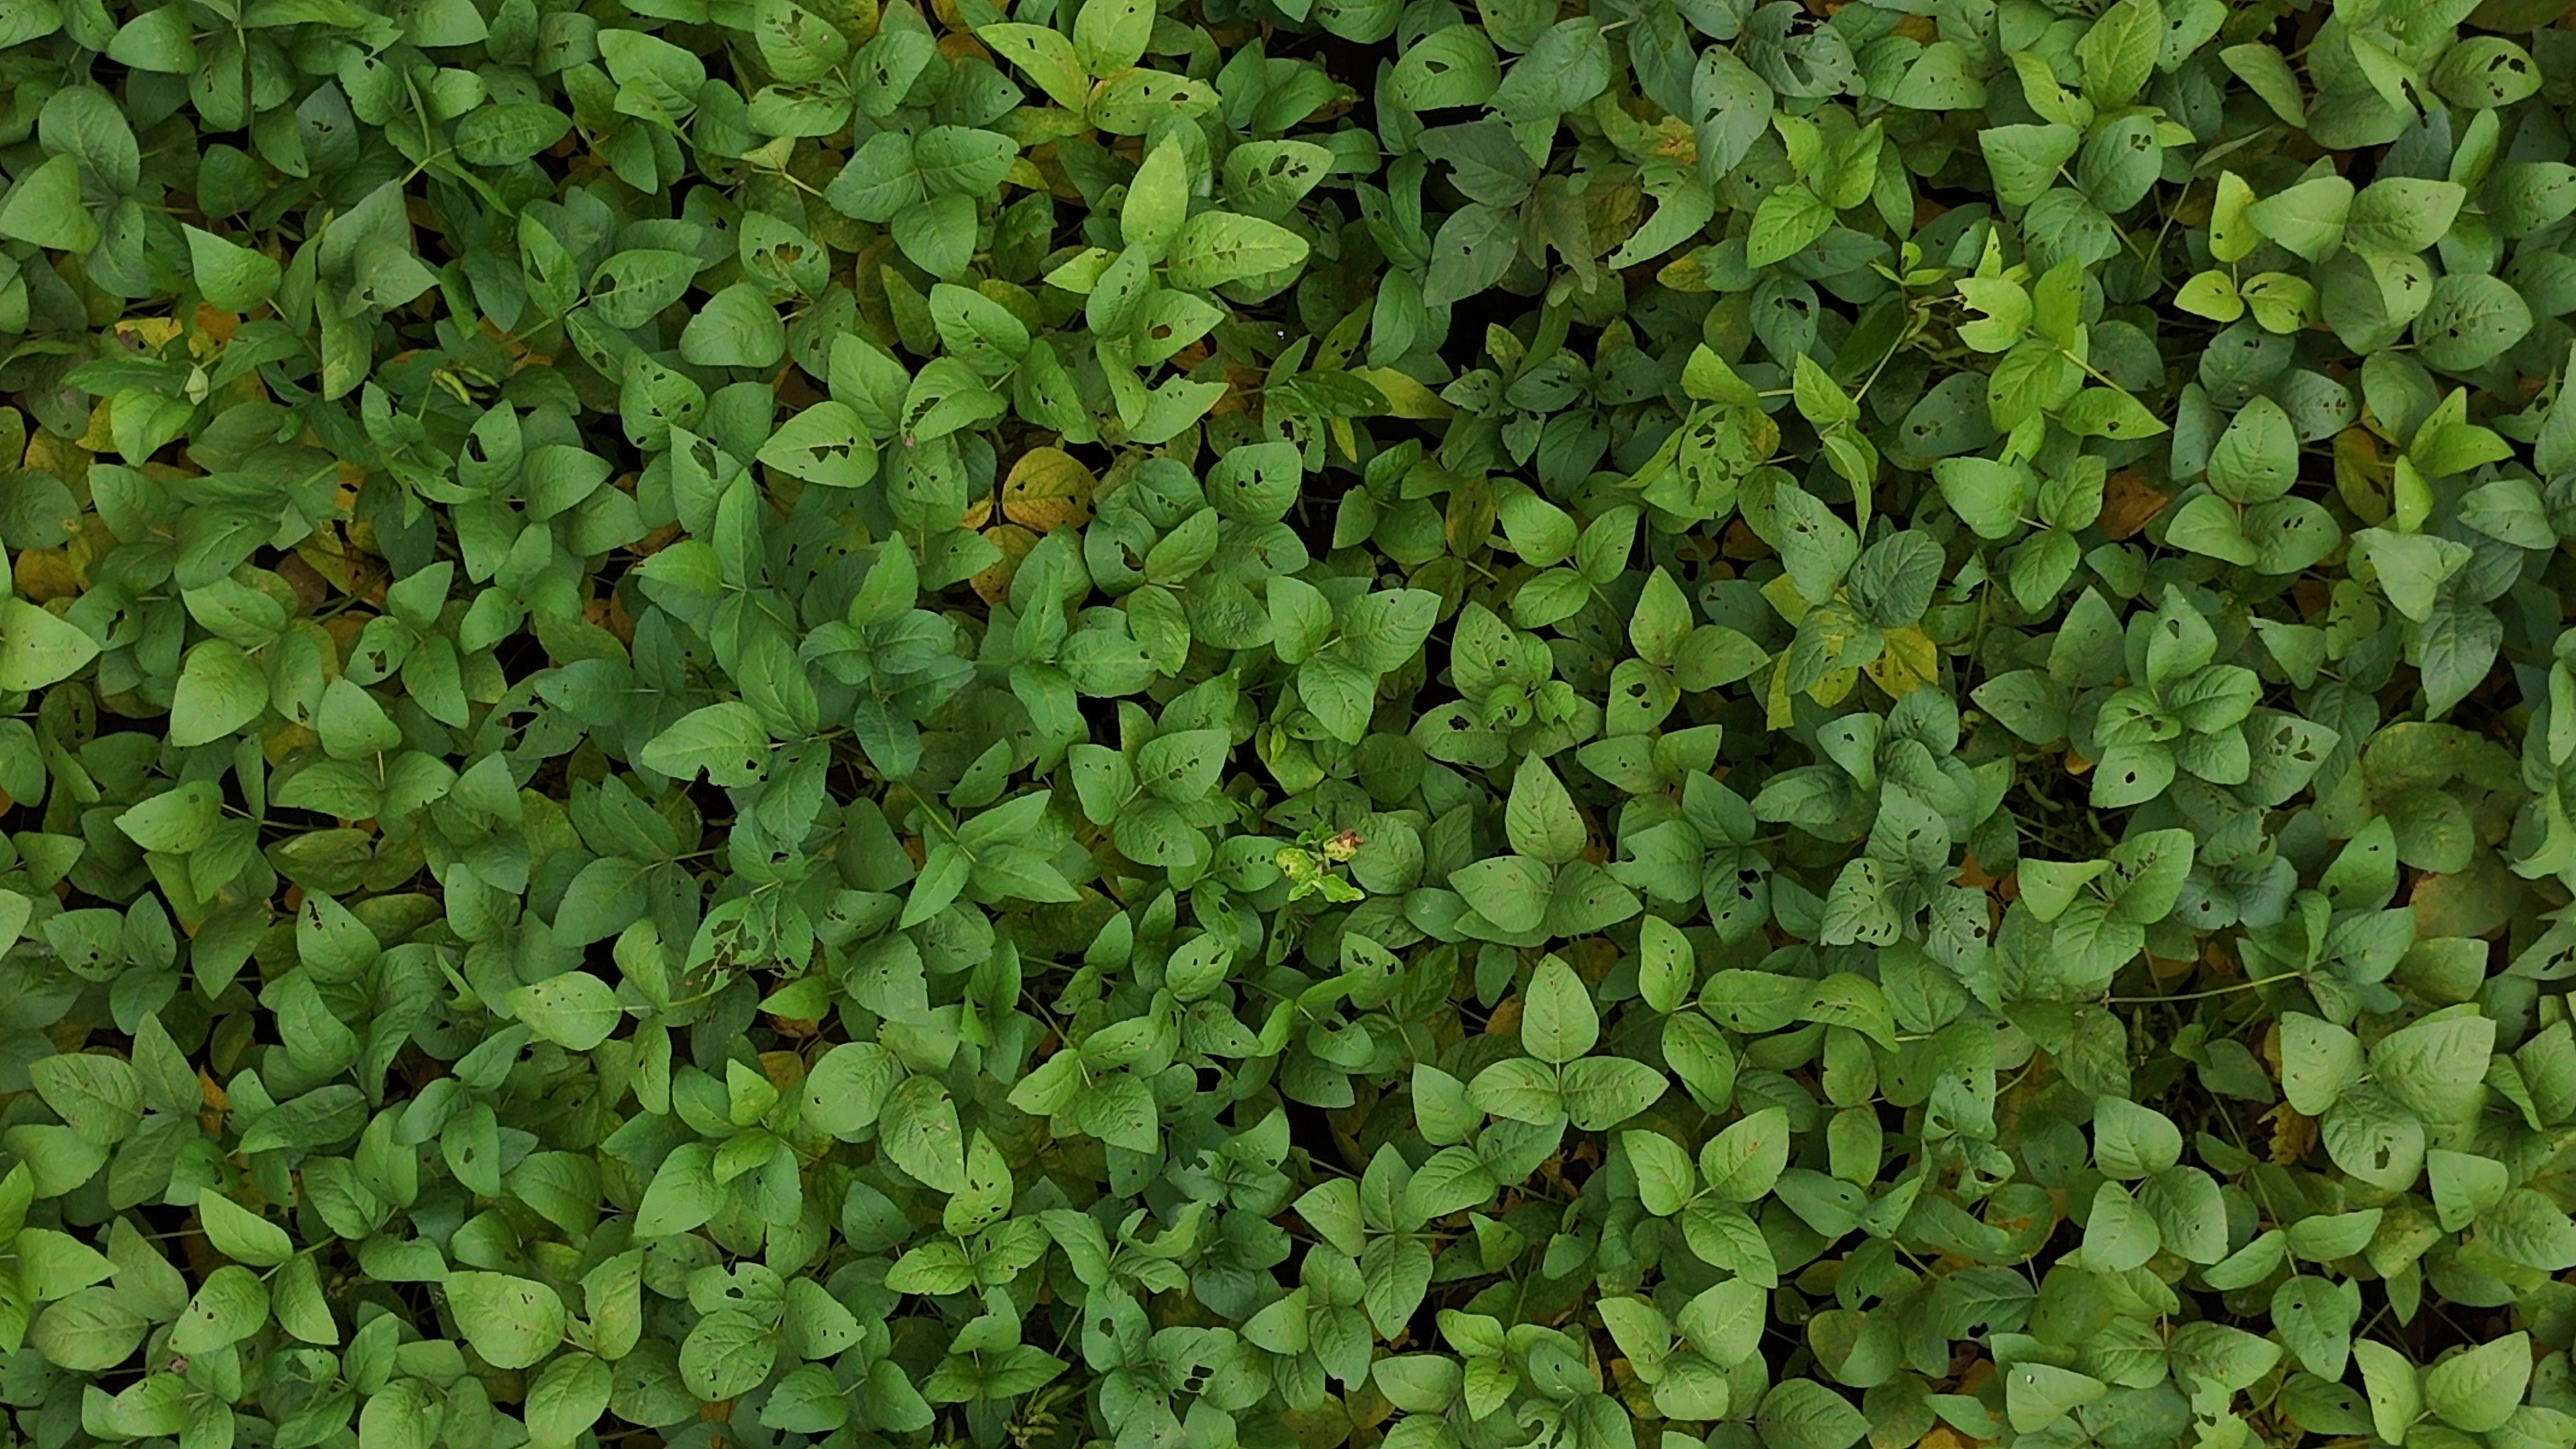
Label: Mosaic